Tycho Brahe

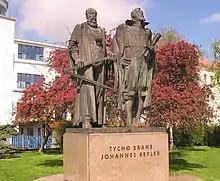
A monument to Tycho Brahe and Johannes Kepler in Prague, Czech Republic

Tycho's view of science was driven by his passion for accurate observations, and the quest for improved instruments of measurement drove his life's work. Tycho was the last major astronomer to work without the aid of a telescope, soon to be turned skyward by Galileo Galilei and others. Given the limitations of the naked eye for making accurate observations, he devoted many of his efforts to improving the accuracy of the existing types of instrumentthe sextant and the quadrant. He designed larger versions of these instruments, which allowed him to achieve much higher accuracy. Because of the accuracy of his instruments, he quickly realized the influence of wind and the movement of buildings, and instead opted to mount his instruments underground directly on the bedrock.